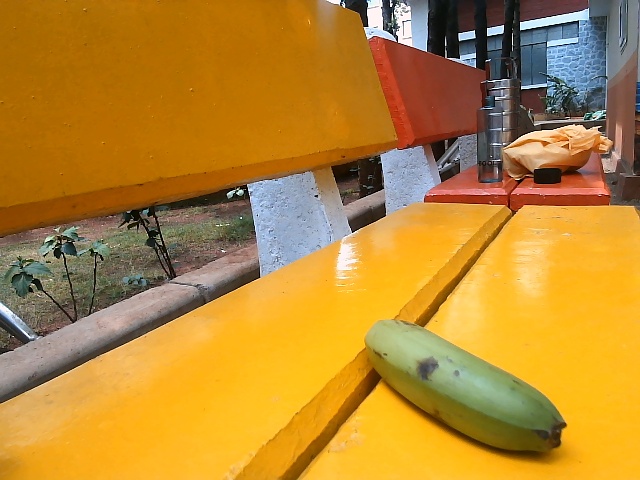
Label: Raw_Banana